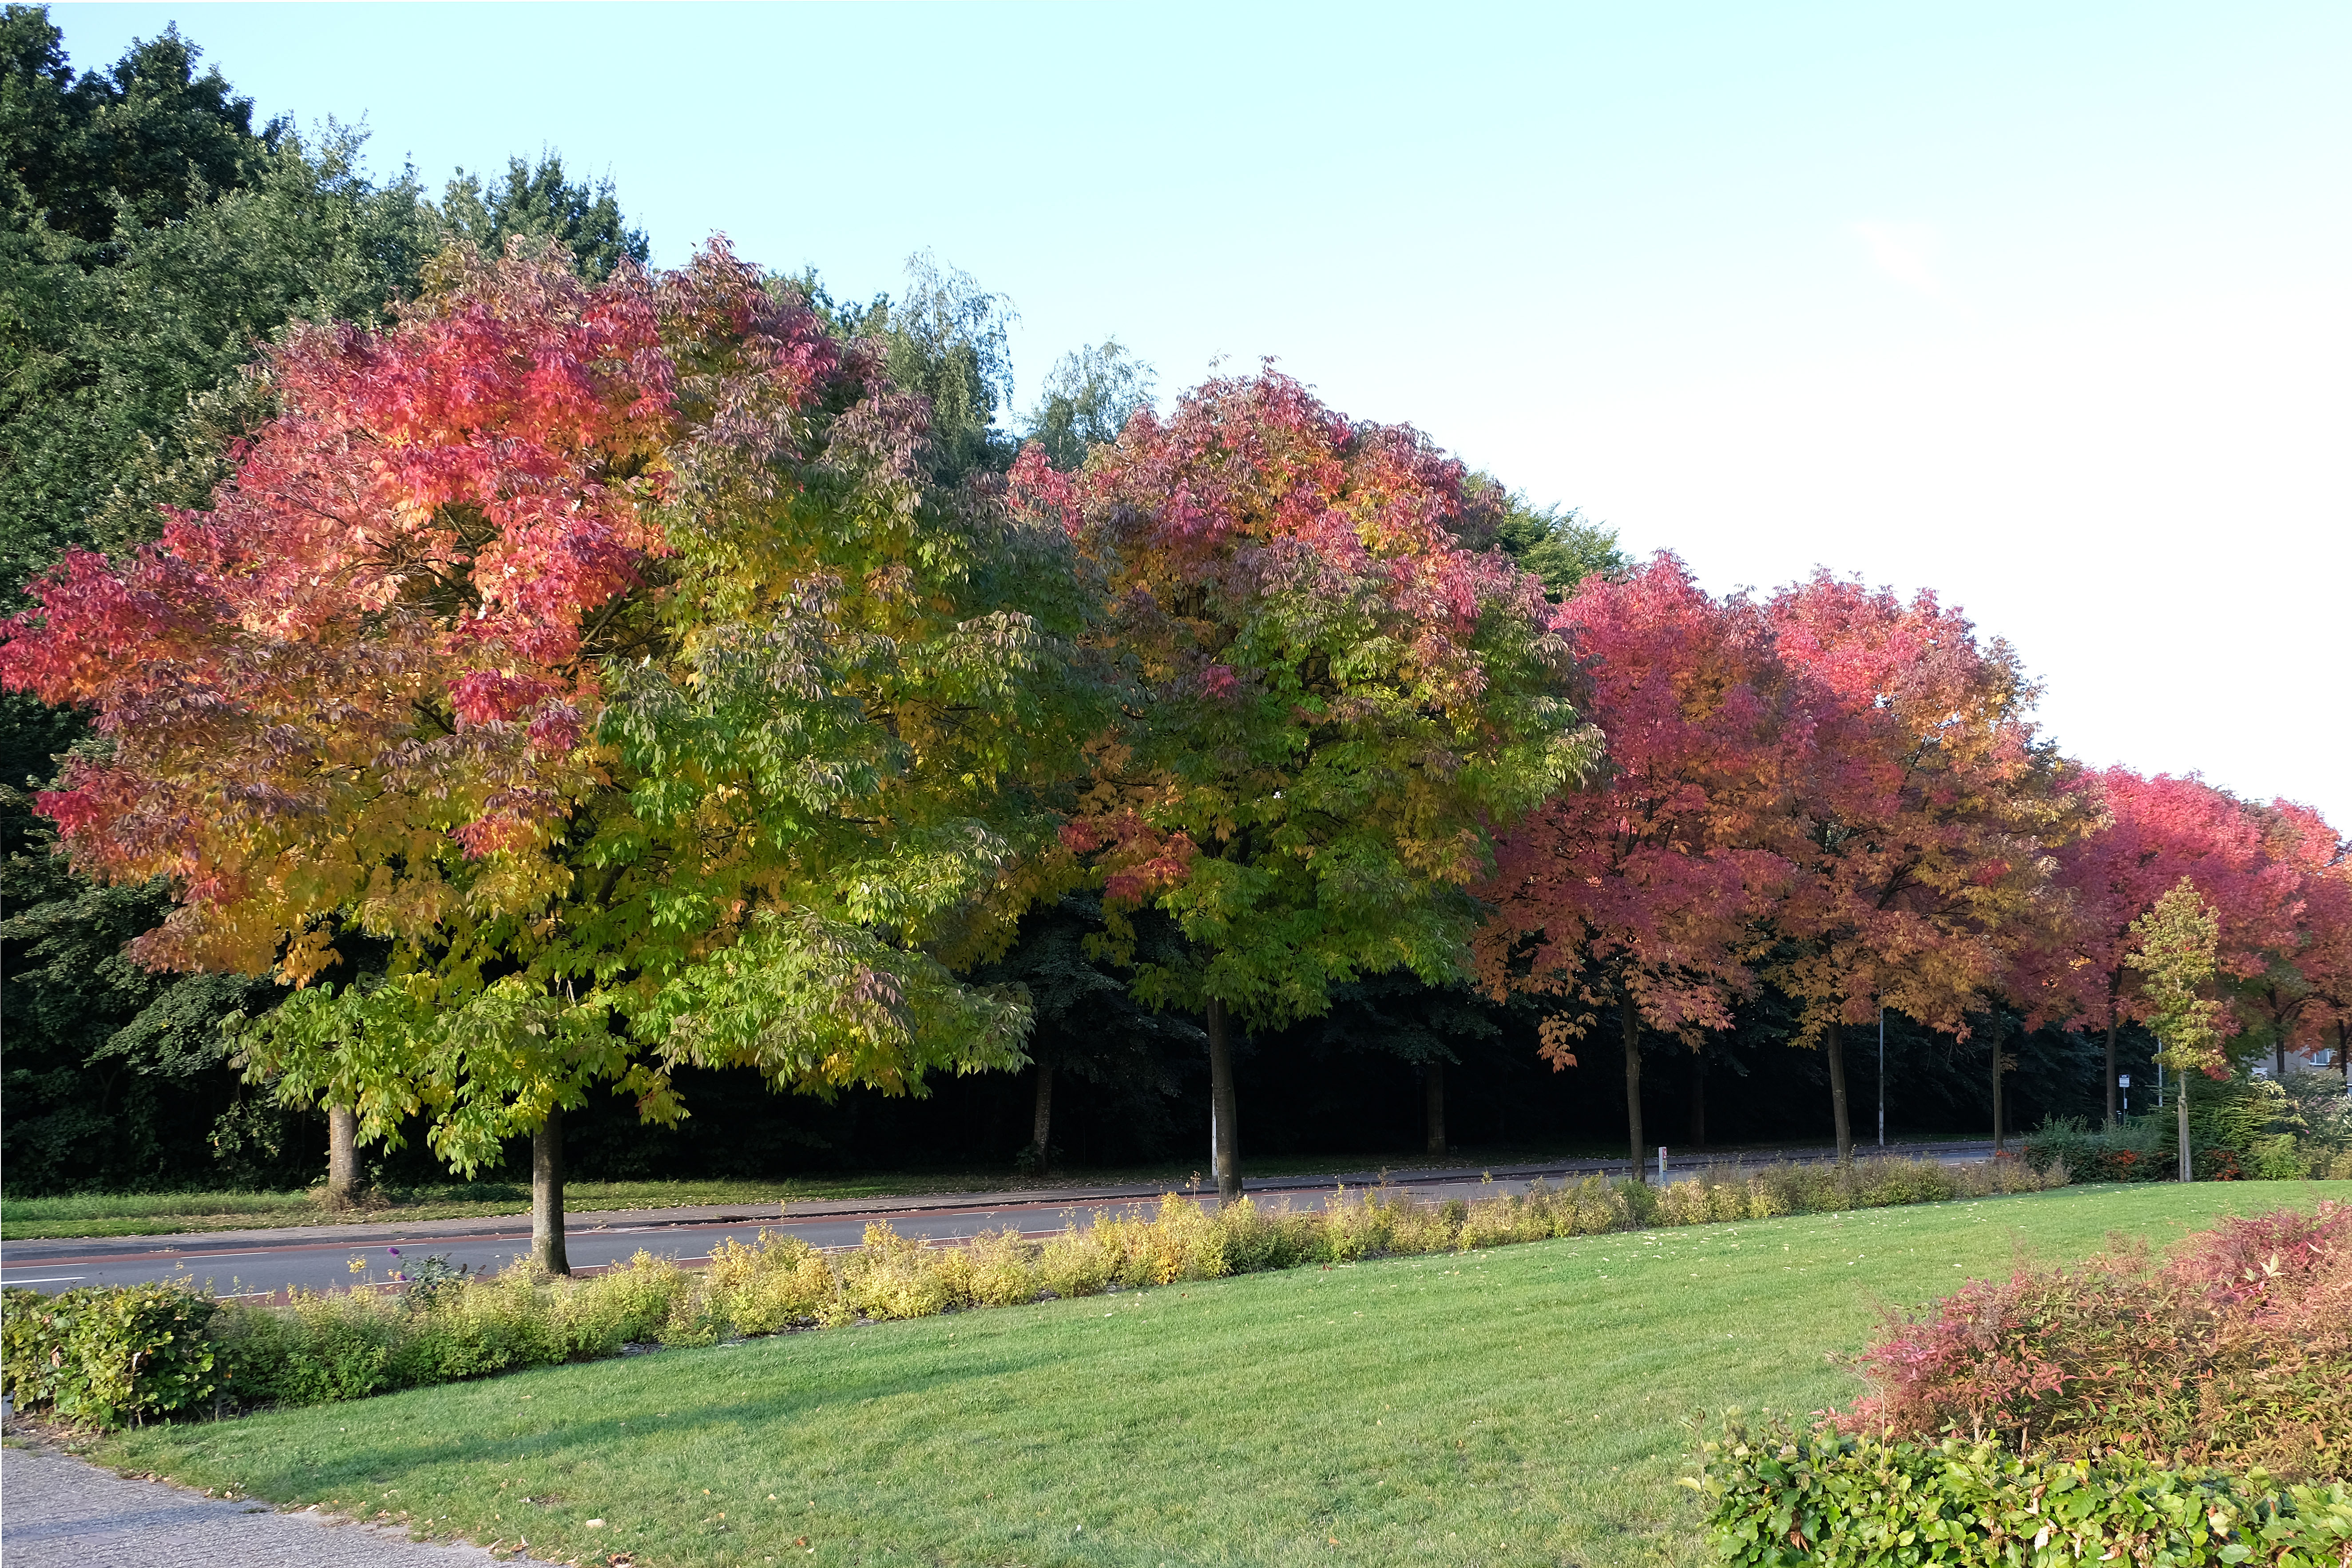
tree, leaf, plant, woody plant, vegetation, autumn, natural landscape, flower, biome, spring, grass, botany, deciduous, sky, maple, flowering plant, shrub, landscape, plant community, garden, park, state park, botanical garden, landscaping, Tints and shades